SSX 3

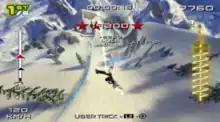
A screenshot from a race event in "SSX 3" showing the HUD, including the adrenaline meter on the right

Each course in the game has a designated event that players can compete in. Events fall under two categories: race and freestyle. Coming first in an event provides the player a gold medal, coming second provides the player a silver medal, and coming third provides the player a bronze medal. It is also possible to obtain a platinum medal by beating certain times or getting a high enough score. The race event objective is to get to the end of the course as quickly as possible. Players race against other snowboarder NPCs on the same course.